List of Manchester United F.C. records and statistics

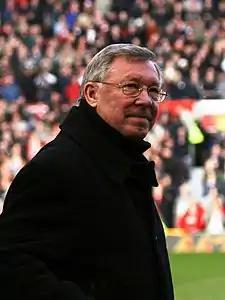
A side-on photograph of a man with grey hair. He is wearing spectacles and a black overcoat.

The following managers have won IFFHS awards while managing Manchester United: